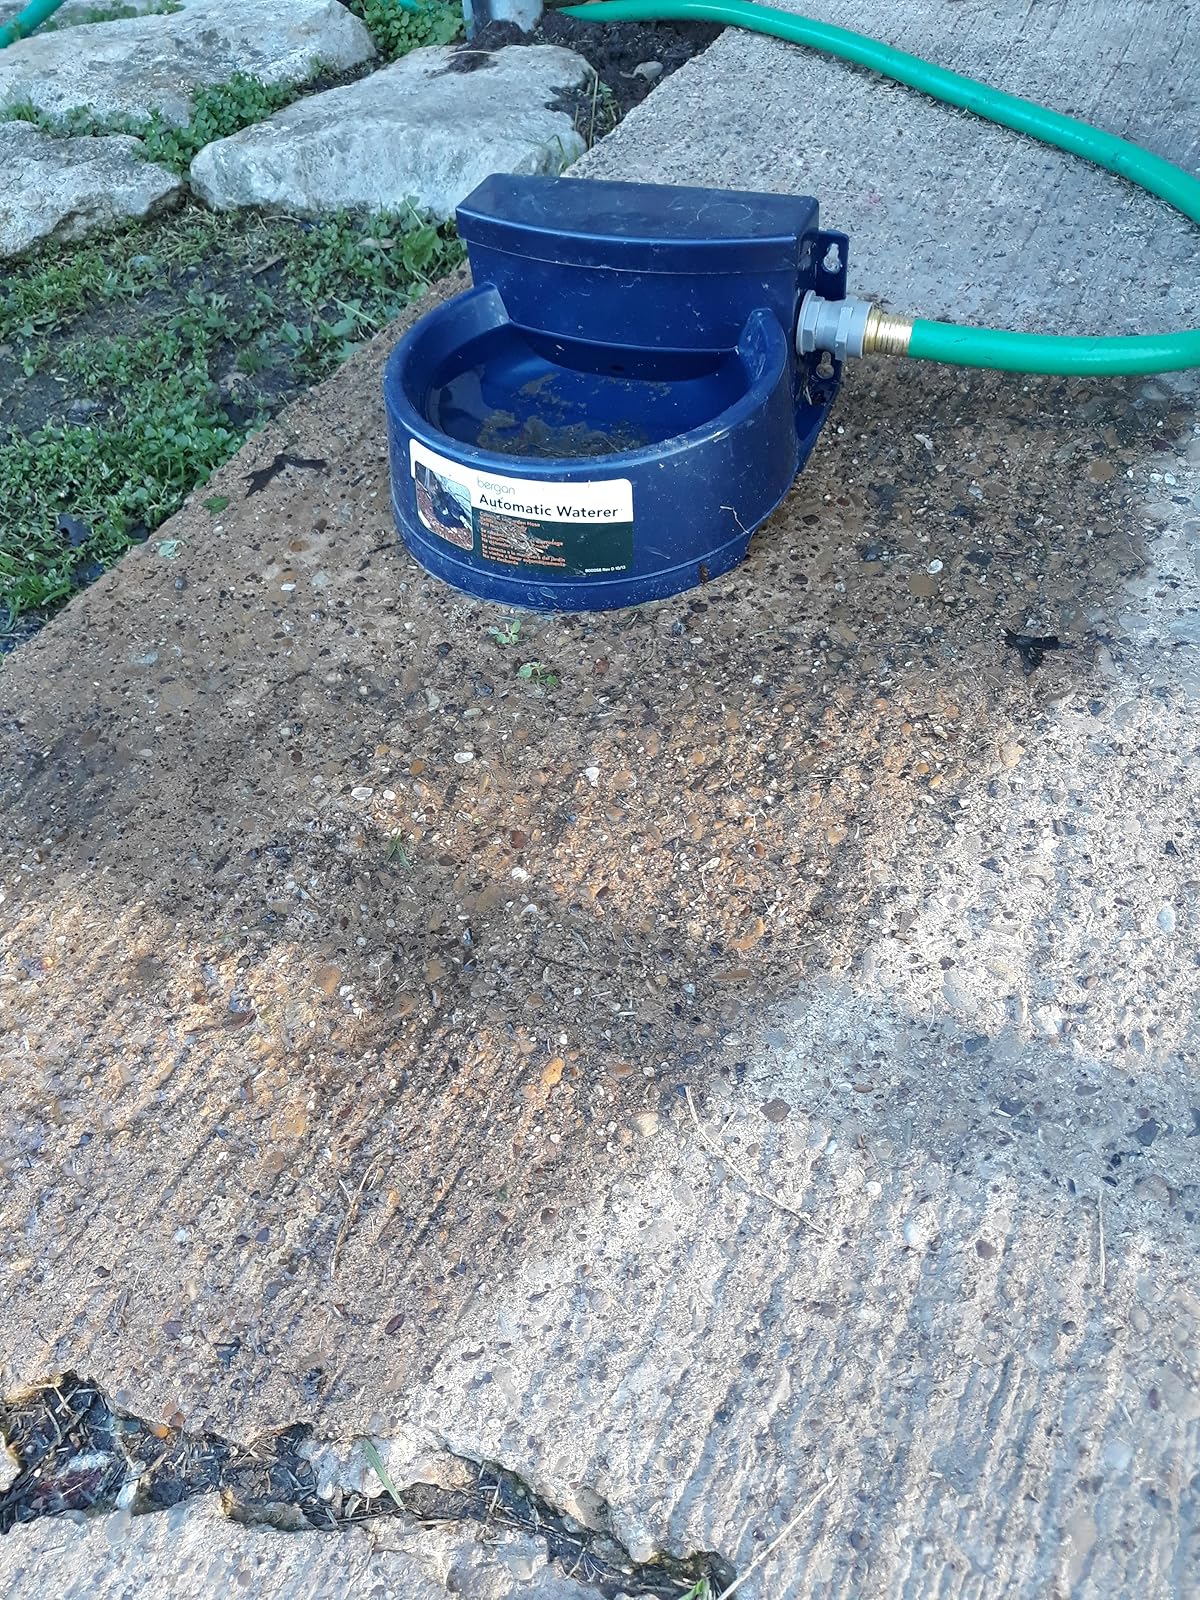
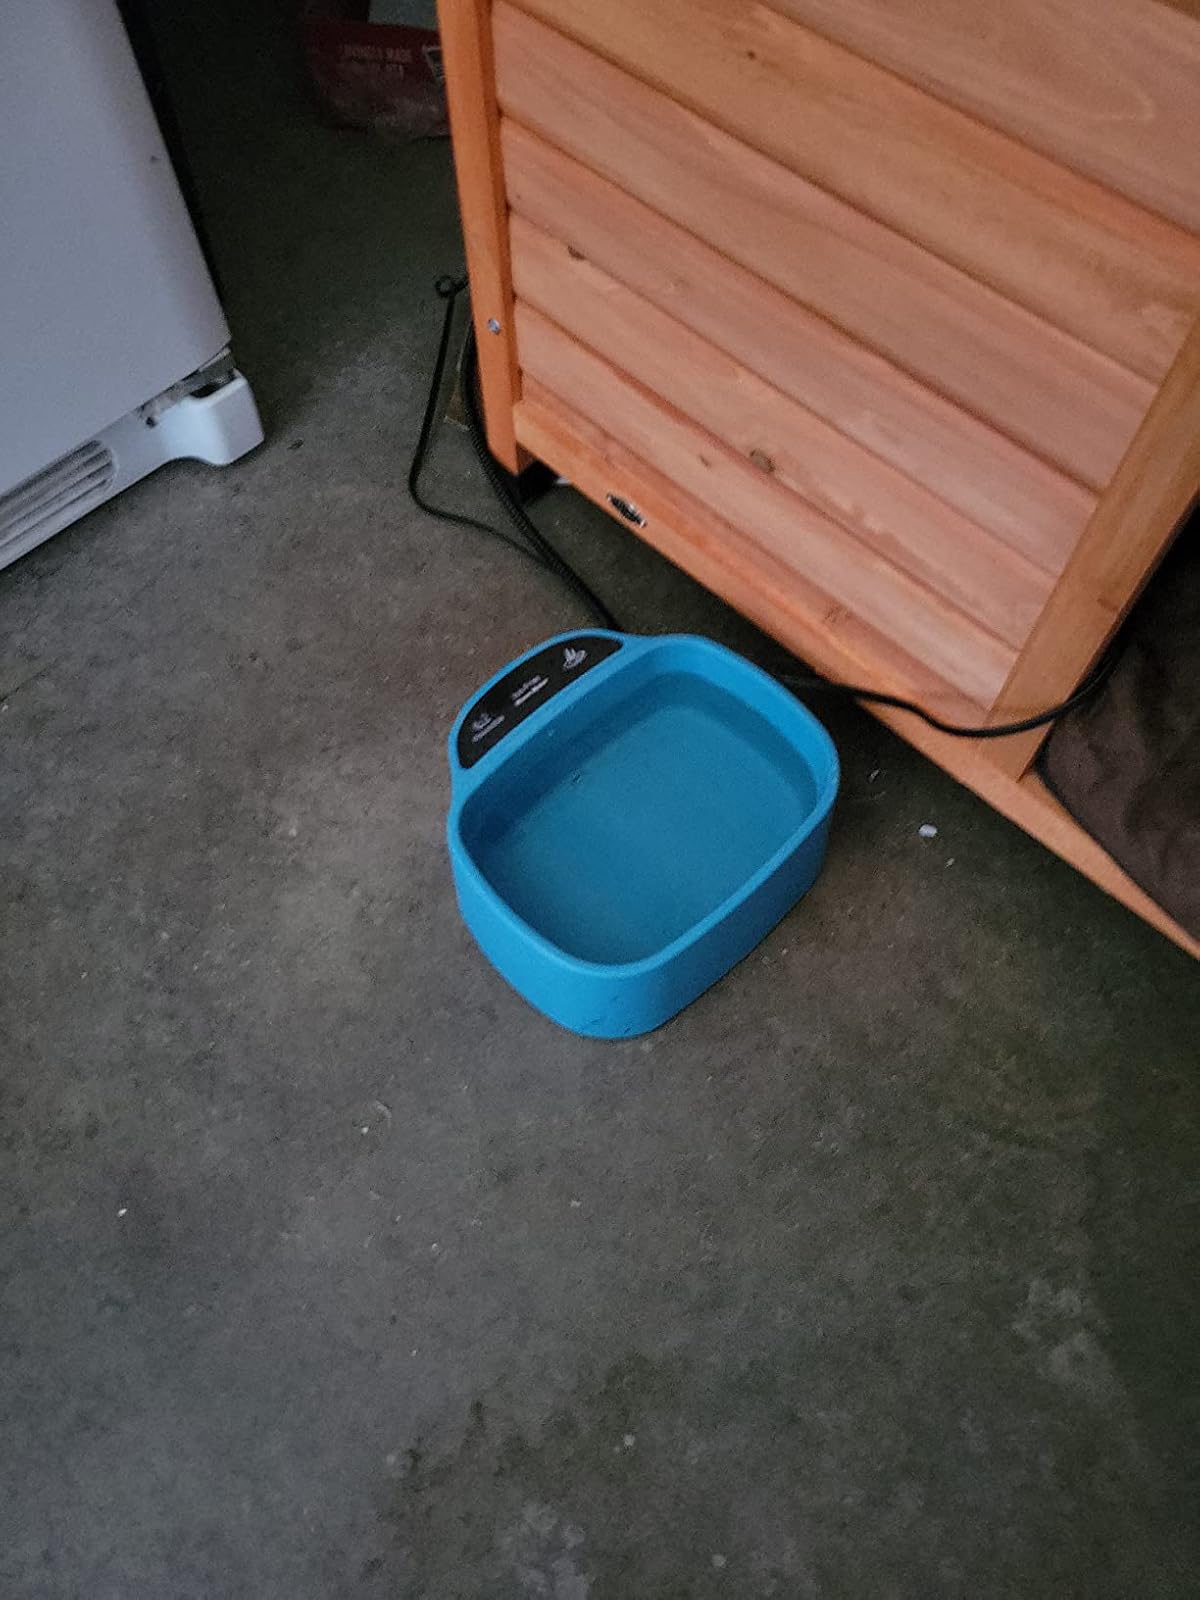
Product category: items_bowl
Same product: no